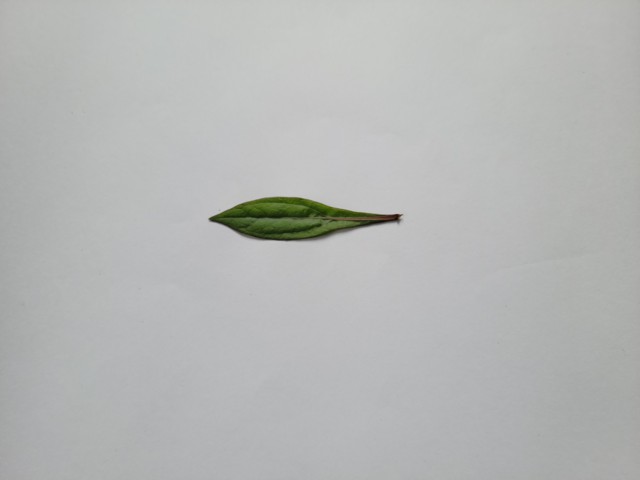
Plant: ayapan